Scooba (brand)

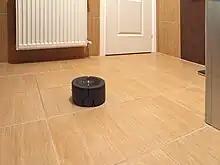
iRobot Scooba 230 floor washing robot

Scooba 5900 was the first Scooba, it could be used with the Scooba Cleaning Solution, or other suitably conductive solutions, but was discontinued in favor of the Scooba 5800 version (basic floor washing model) which could also use plain water in its cleaning tank. iRobot shed several of the 5900's premium features to produce the lower-priced 5800 model. There were no changes to the basic floor cleaning machinery.